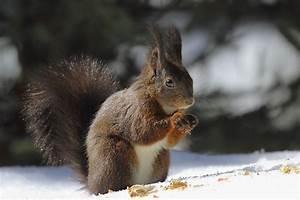
squirrel